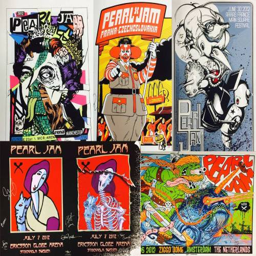
artist are auctioning off these signed , limited - edition posters to help raise money for a new home for person , parent of artist .